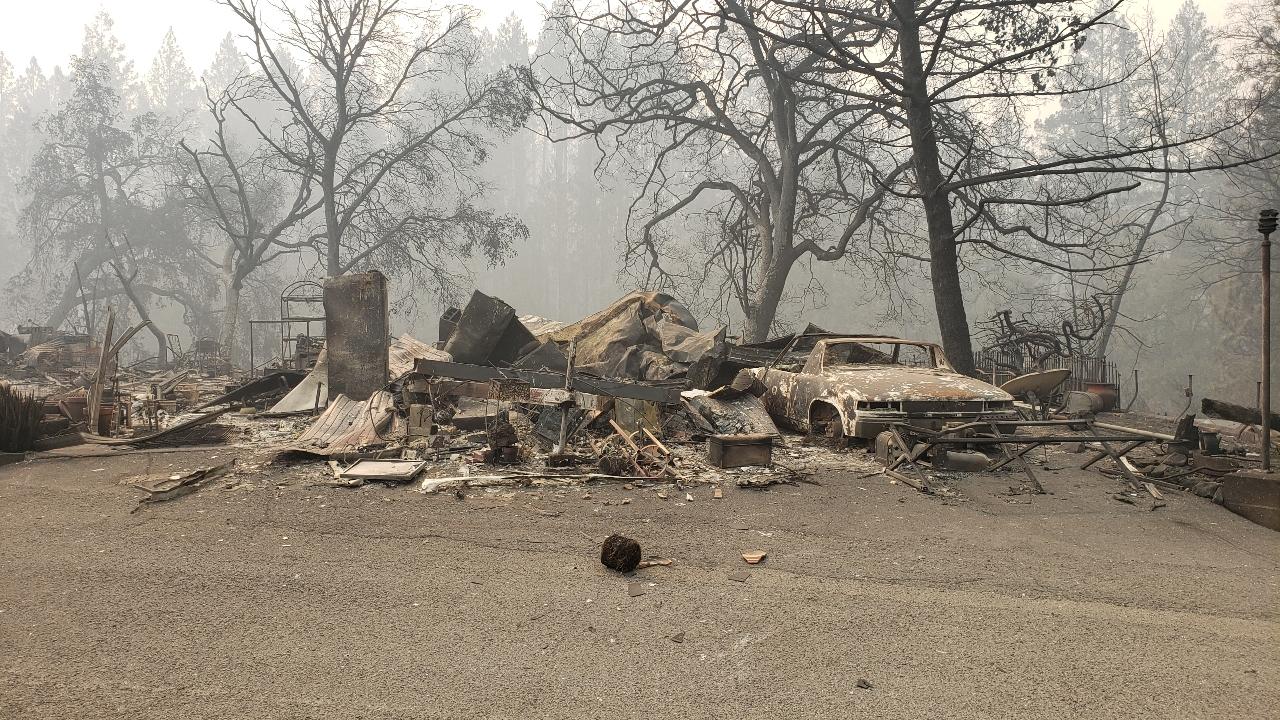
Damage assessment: destroyed